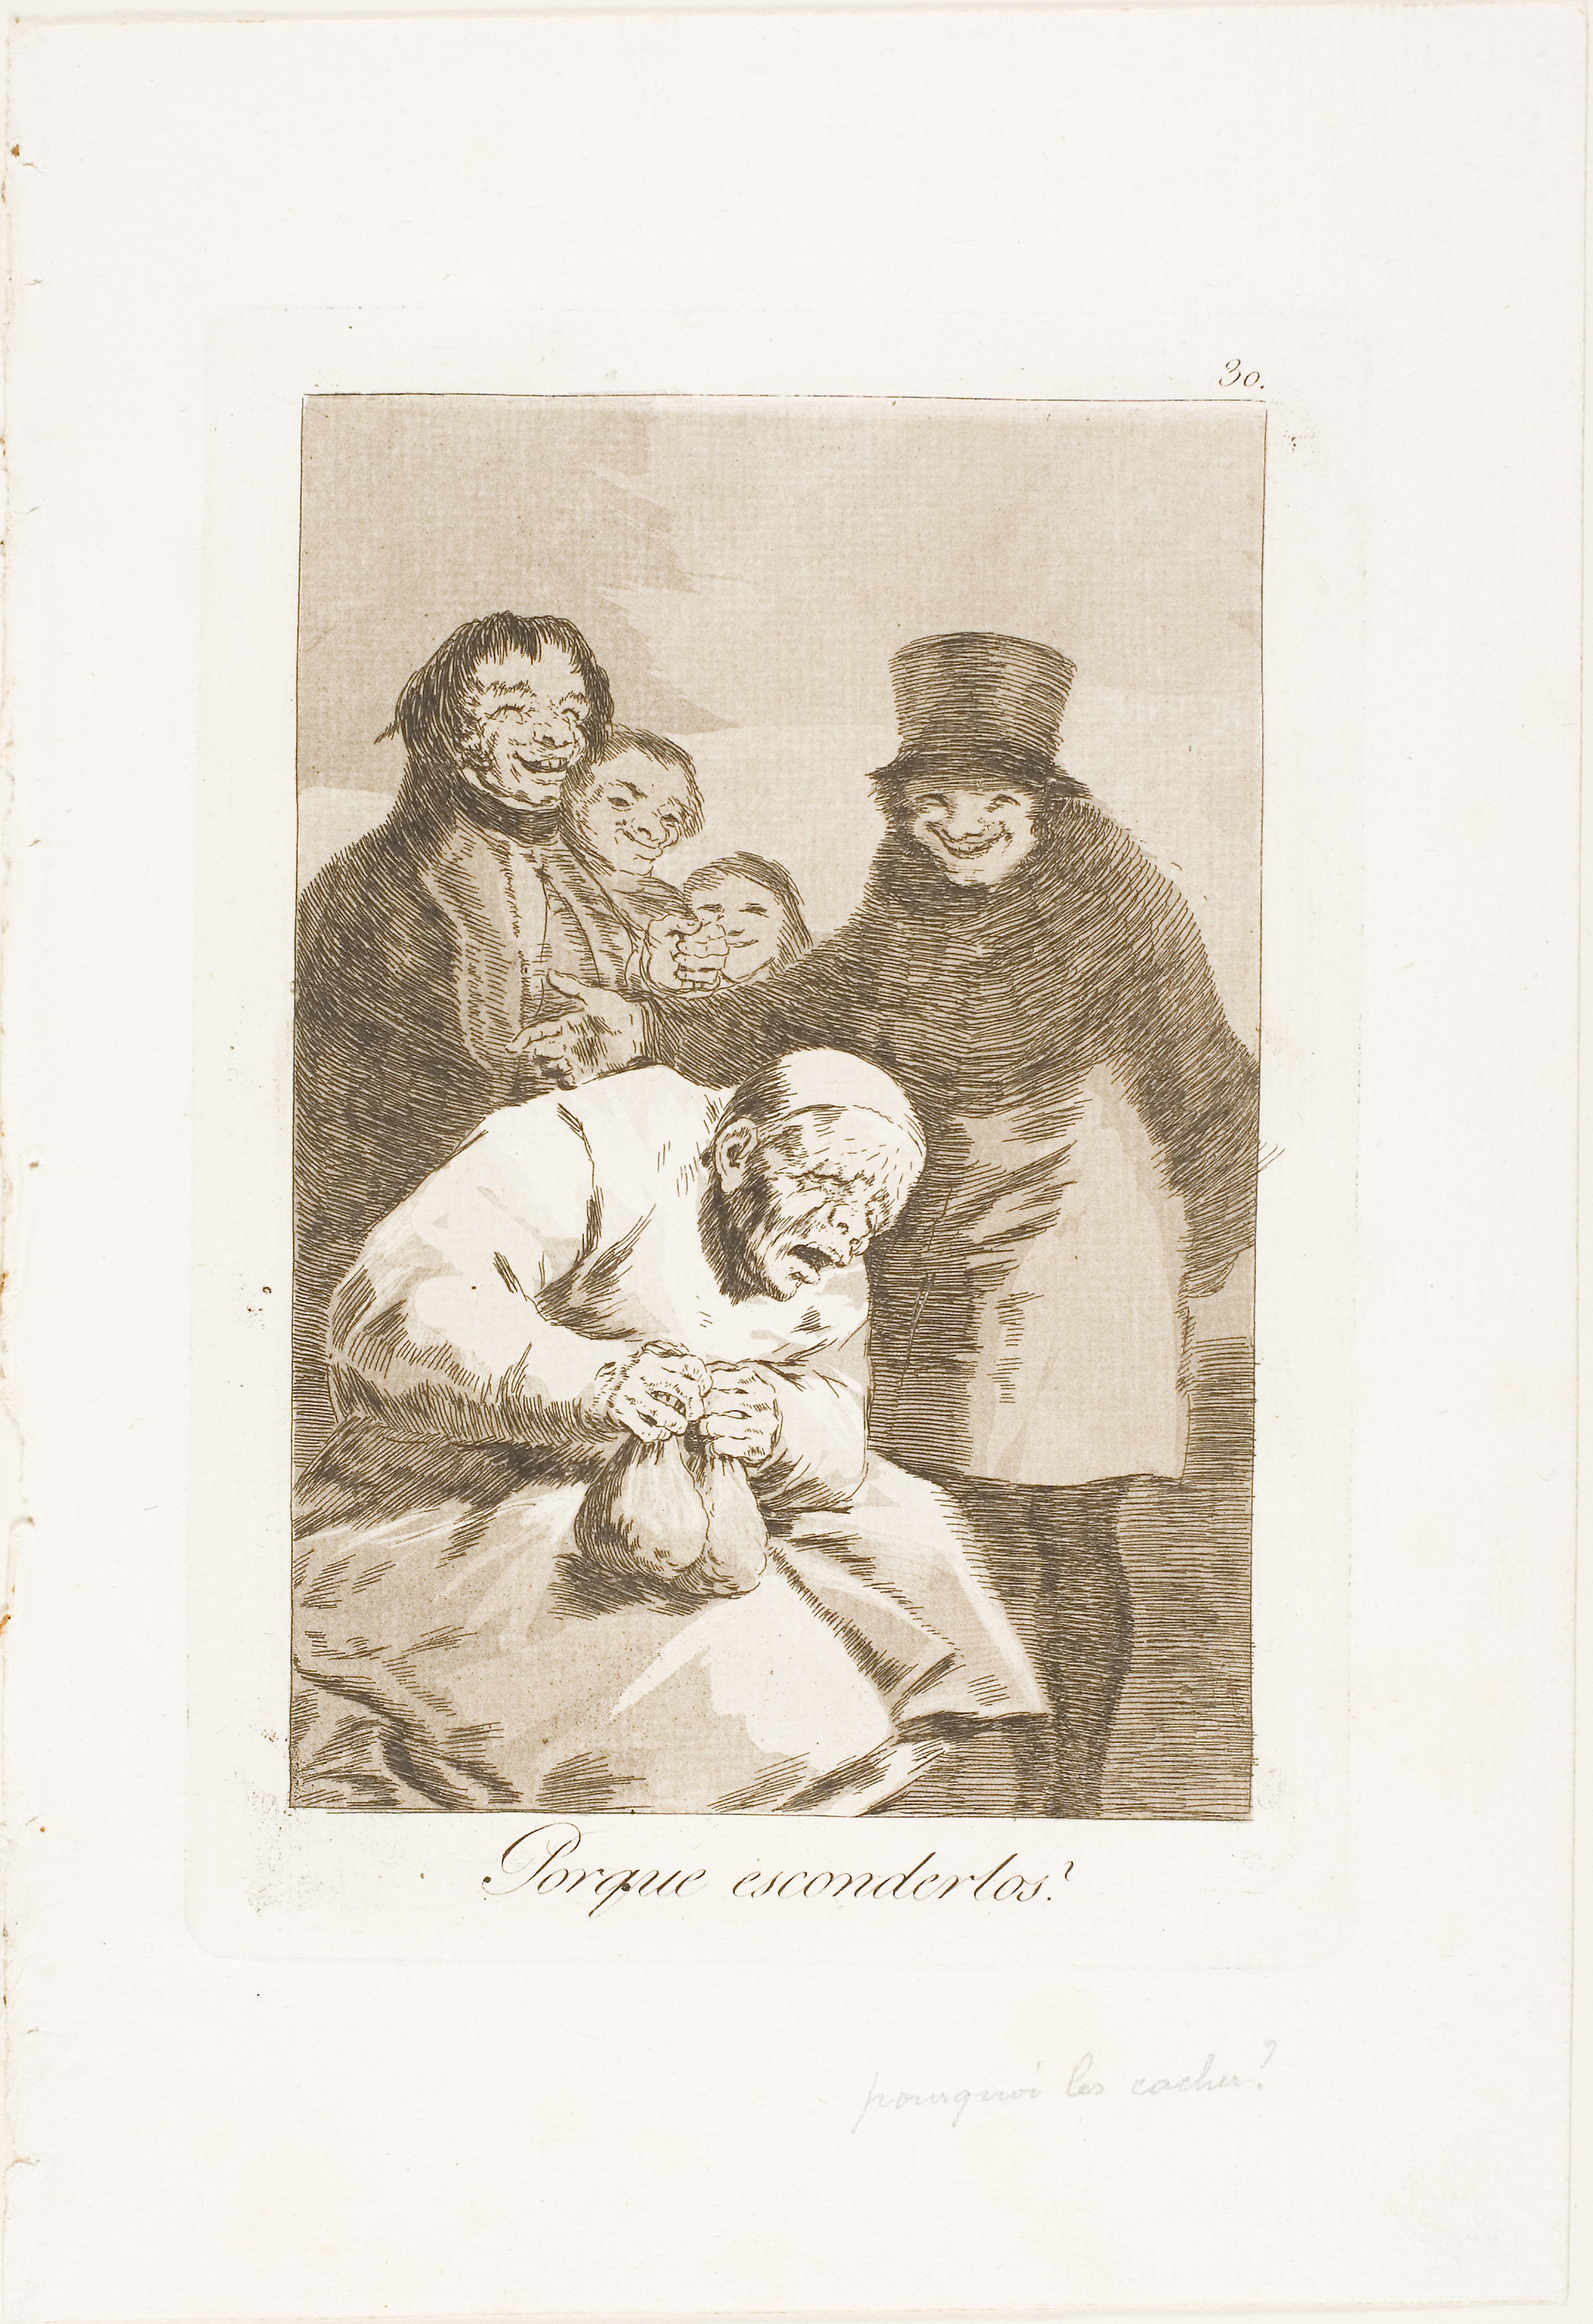
photograph, text, picture frame, drawing, artwork, art, history, human behavior, illustration, vintage clothing, stock photography